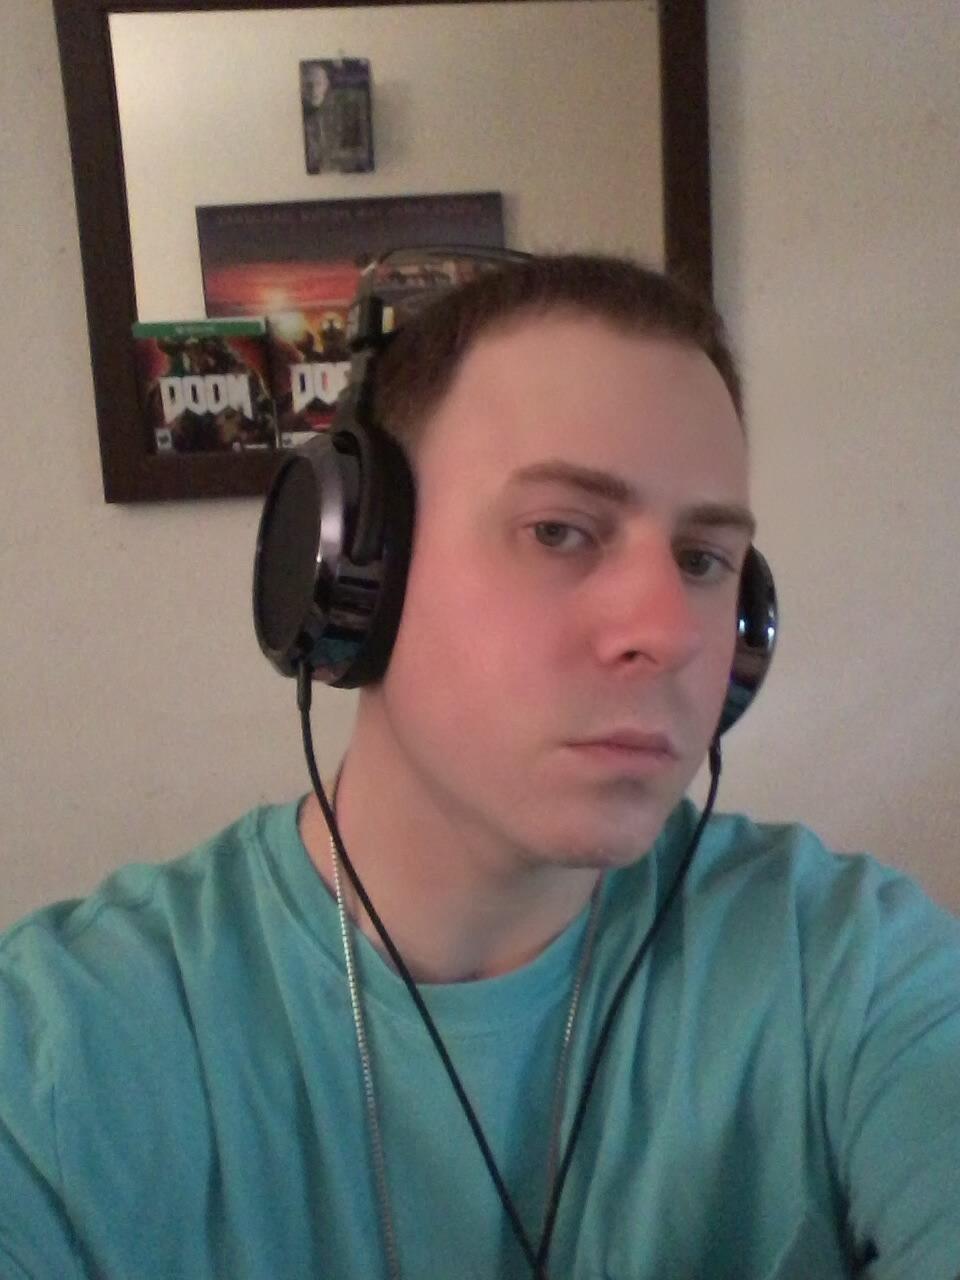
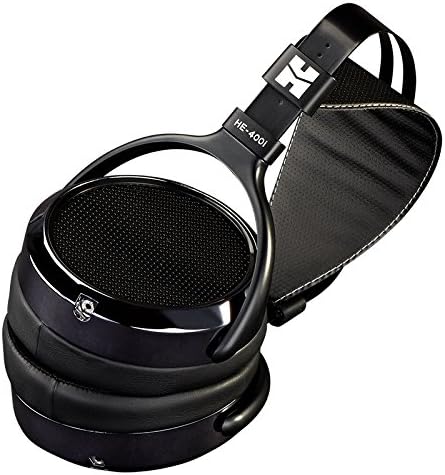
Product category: headphones
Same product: yes